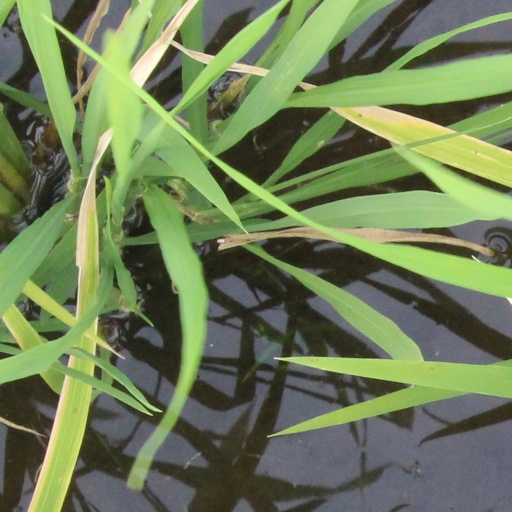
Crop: rice